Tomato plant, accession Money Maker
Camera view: tilt-top (135 deg); turntable rotation: 270 degrees
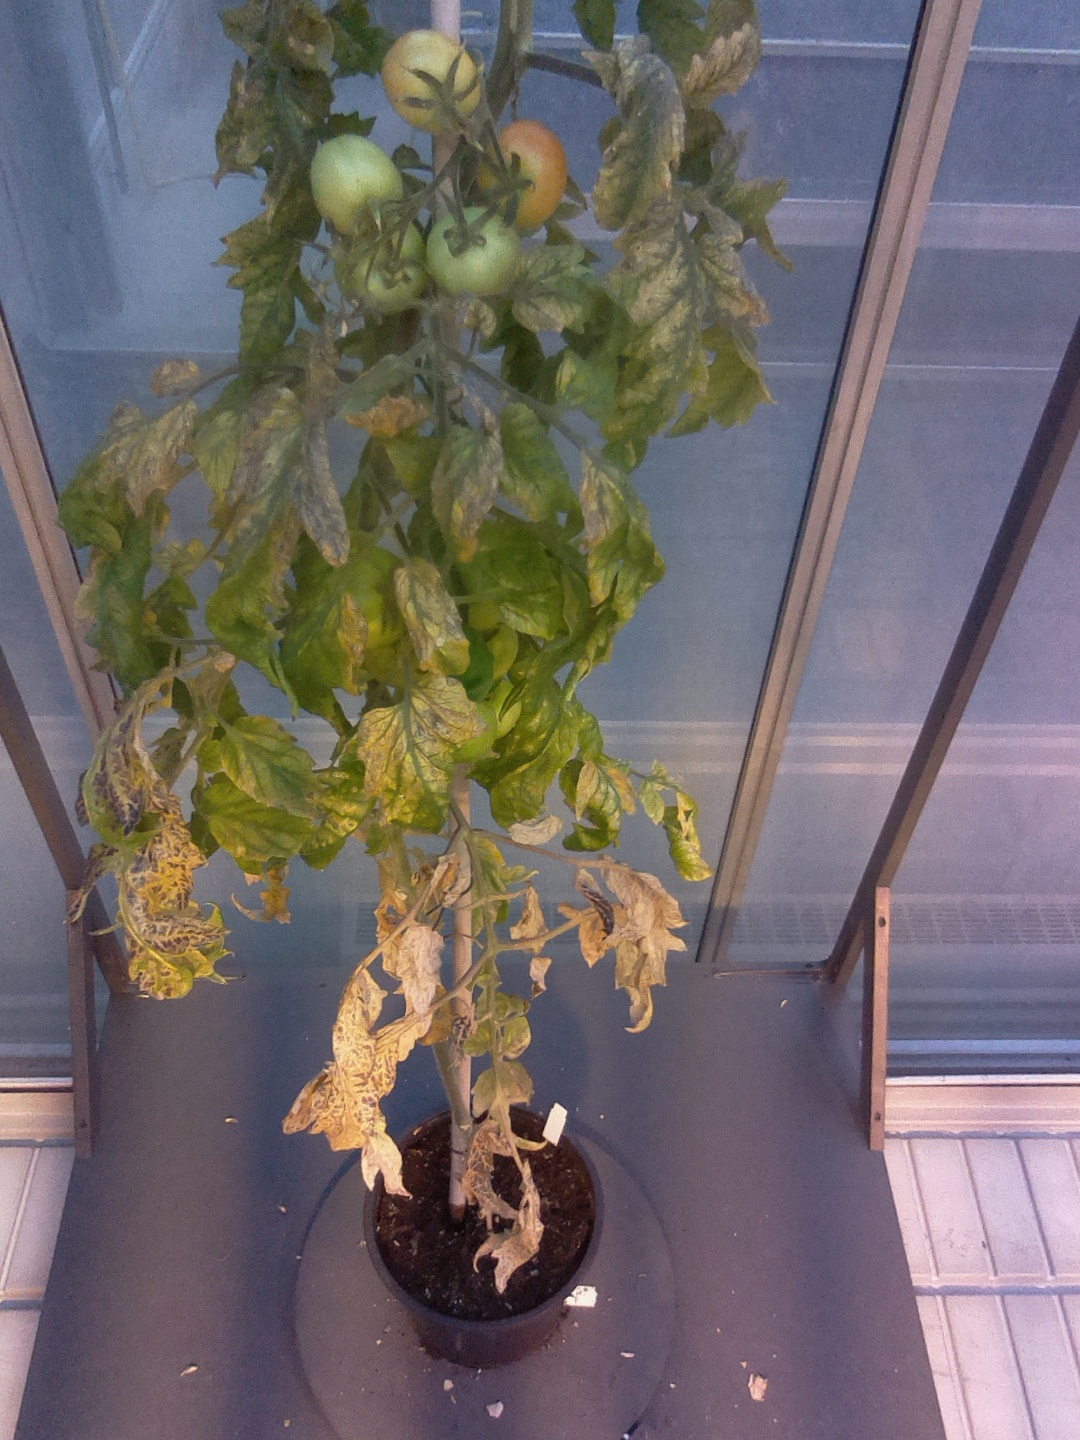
BBCH growth stage 80: fruits start showing typical ripe color (orange -> red)